William Duff, 1st Earl Fife

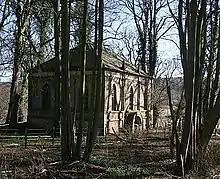
Duff House mausoleum

In 1719 he married Lady Janet Forbes (–1720), widow of Hugh Forbes, Younger of Craigievar, and second daughter of James Ogilvy, 4th Earl of Findlater and the former Anne Dunbar (a daughter of Sir William Dunbar, 1st Baronet).